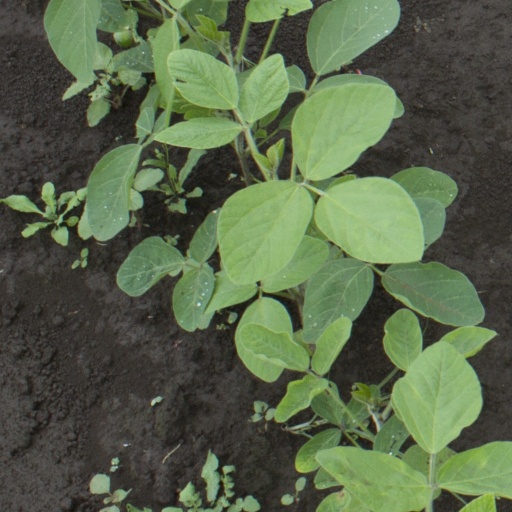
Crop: soybean